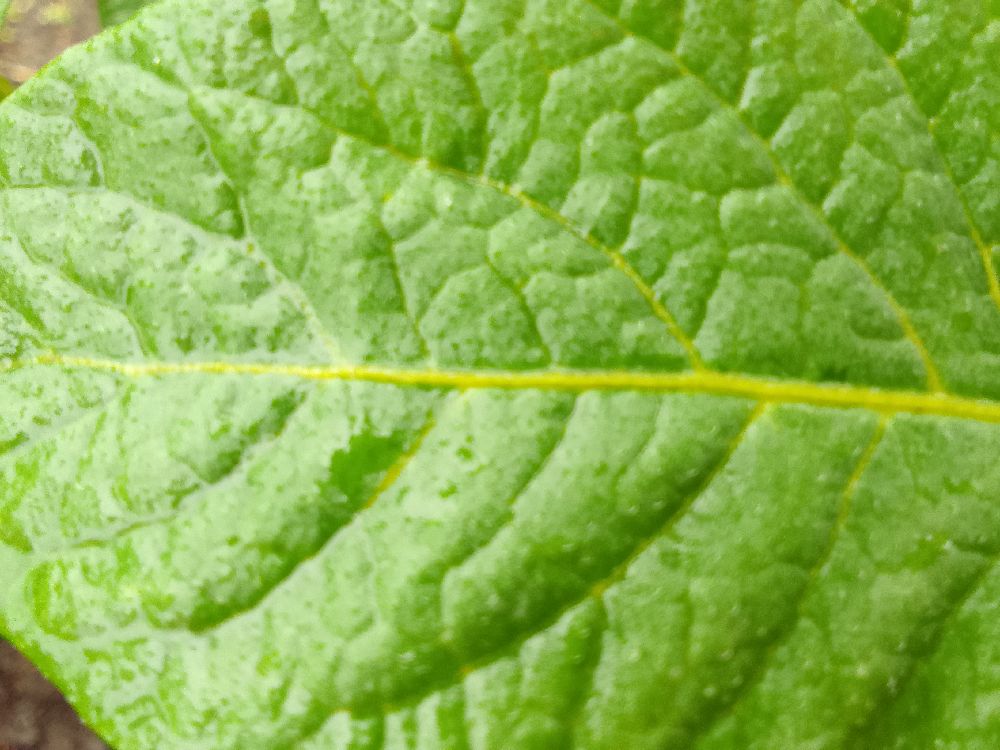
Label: Healthy